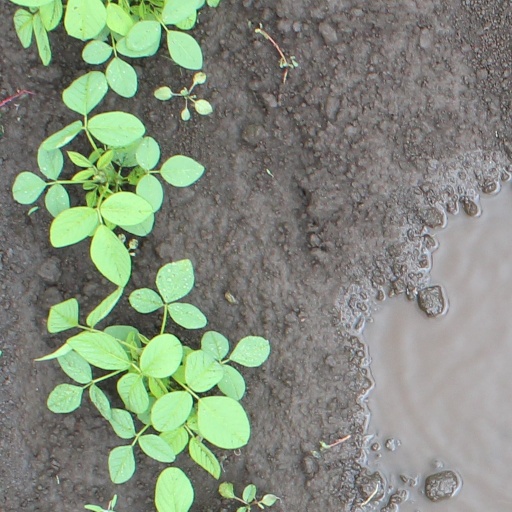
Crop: soybean